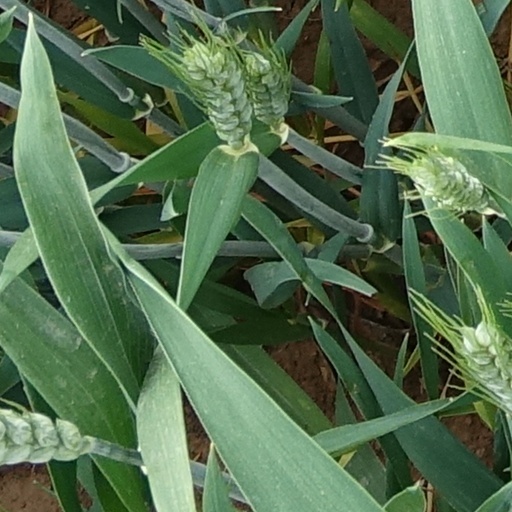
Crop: wheat